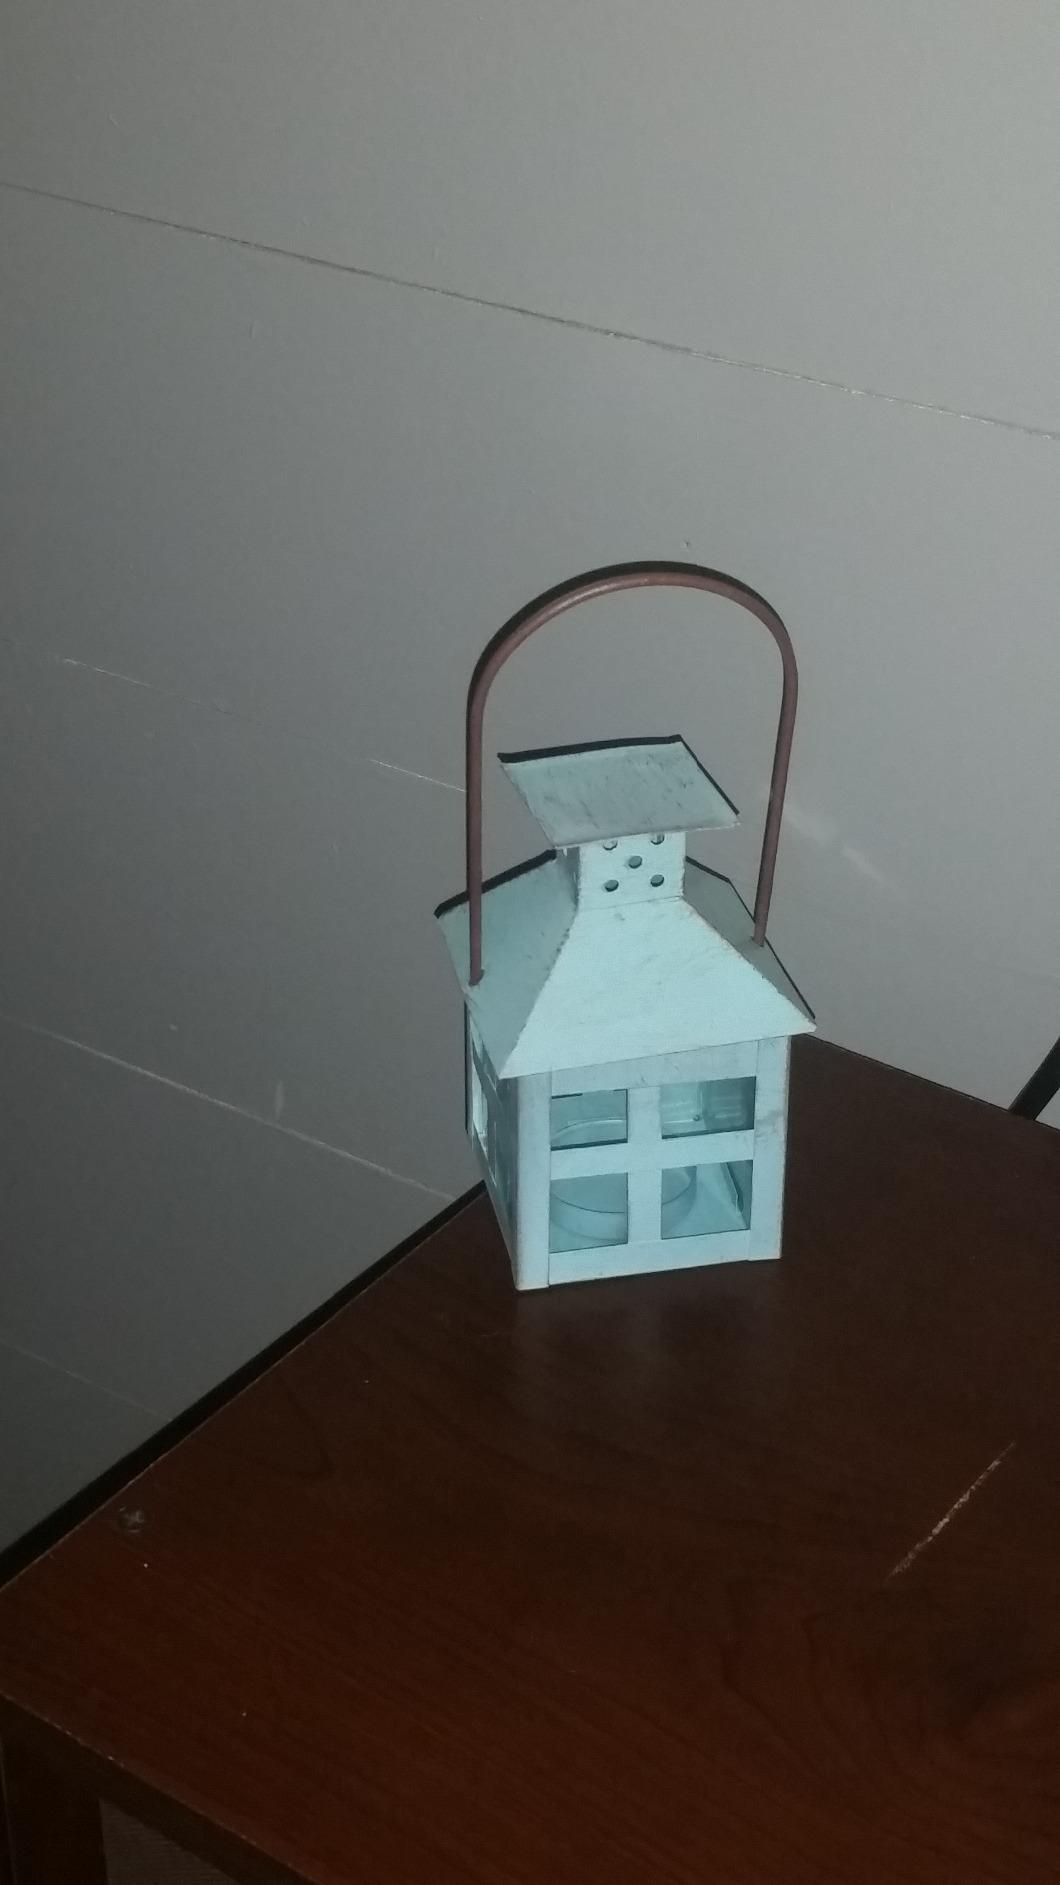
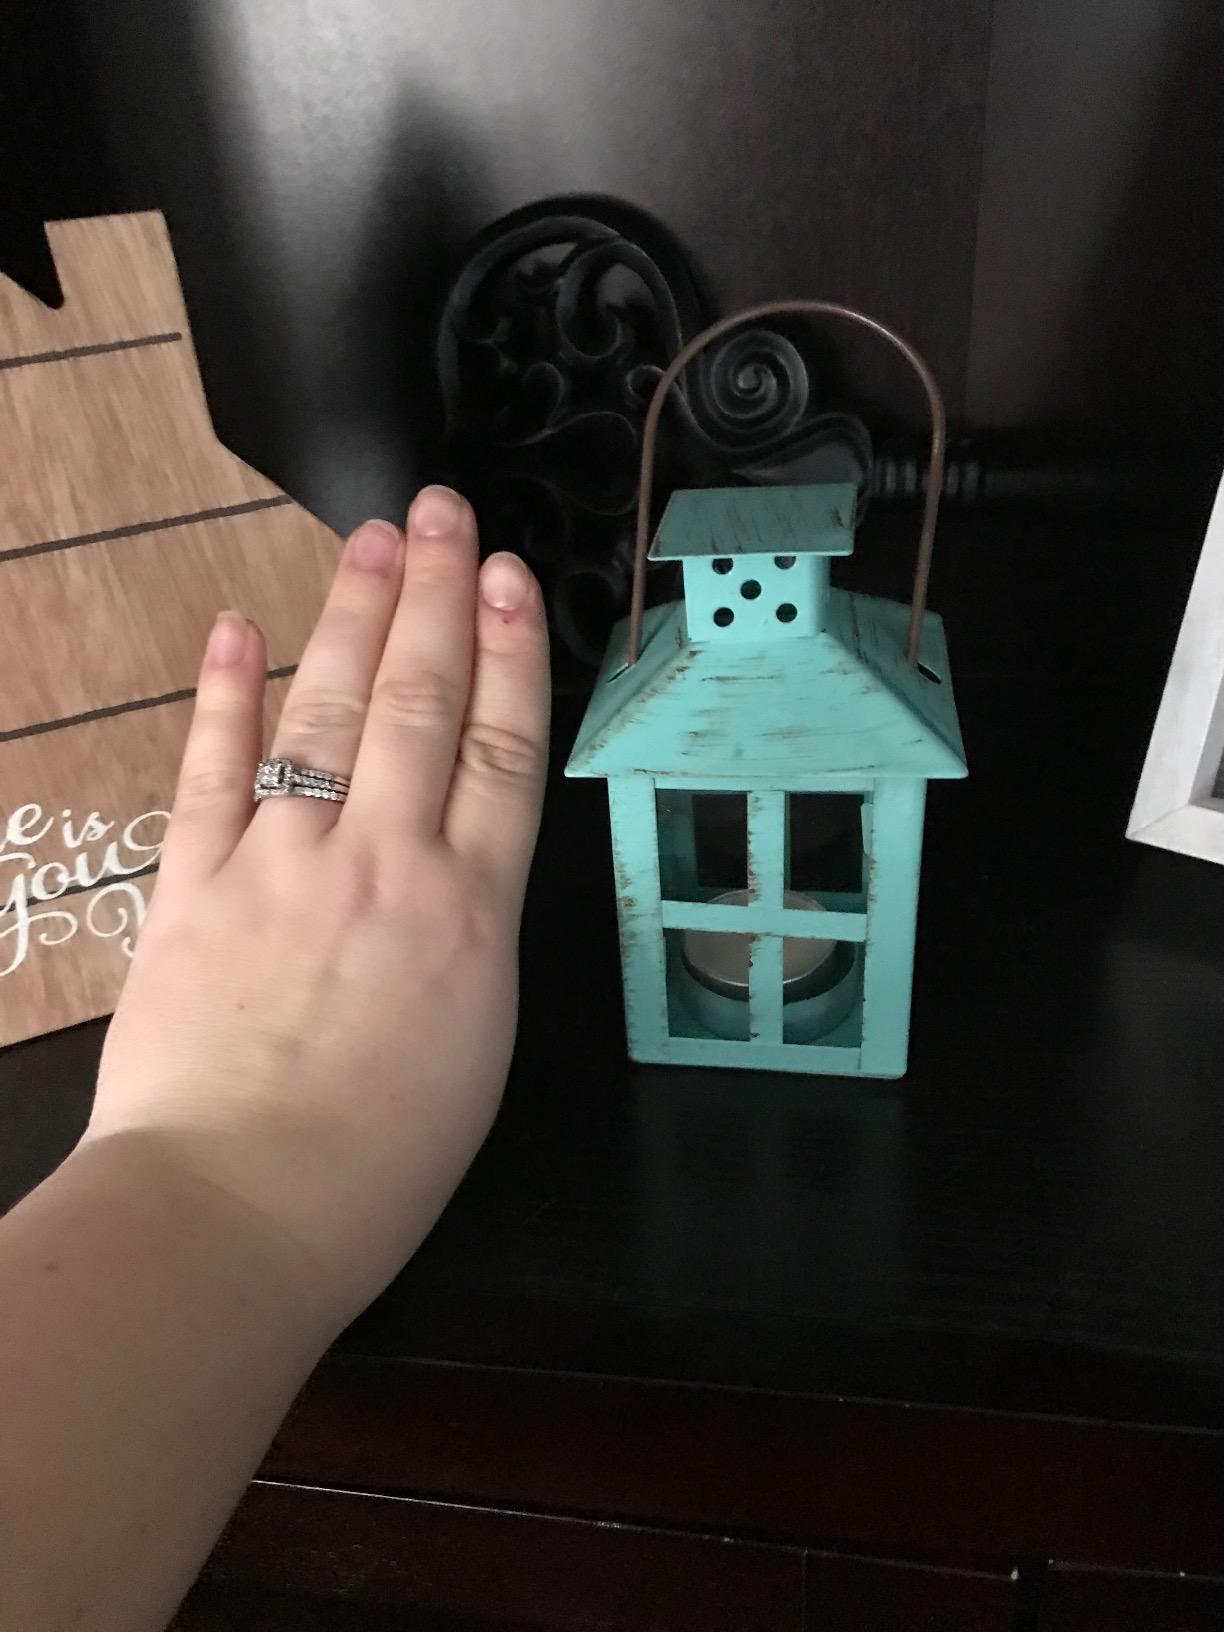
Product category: lantern
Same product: yes